Parish of Whittabranah

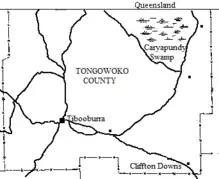
Map of Tongowoko County

Whittabranah is a civil parish of Tongowoko County, New South Wales, Australia. The parish is 5 miles north of Tibooburra.